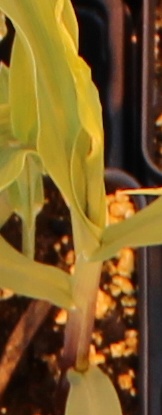
Label: Corn